Chiapa de Corzo (Mesoamerican site)

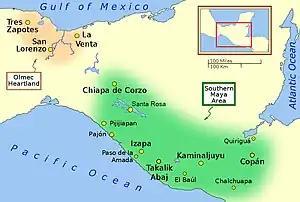
Map of Olmec and Mayan sites showing Chiapa de Corzo

The site shows evidence of continual occupation since the Early Formative period.